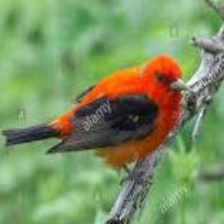
Species: SCARLET TANAGER
Scientific name: PIRANGA OLIVACEA